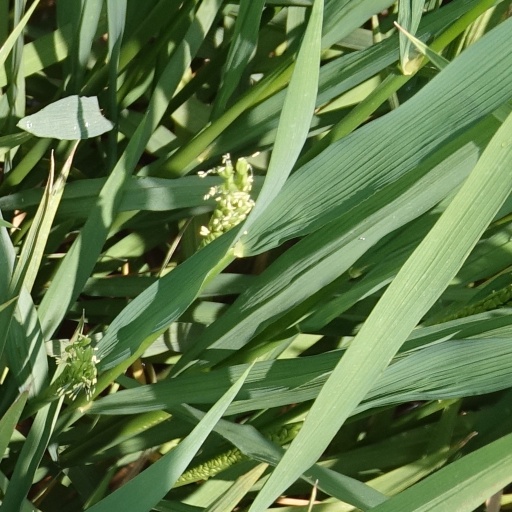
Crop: rice